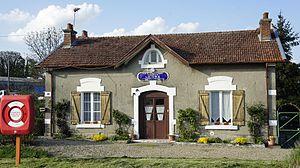
Canal de l’Aisne à la Marne, maison de l'écluse de Loivre.
Loivre [lwavʀə] est une commune française, située dans le département de la Marne en région Grand Est.